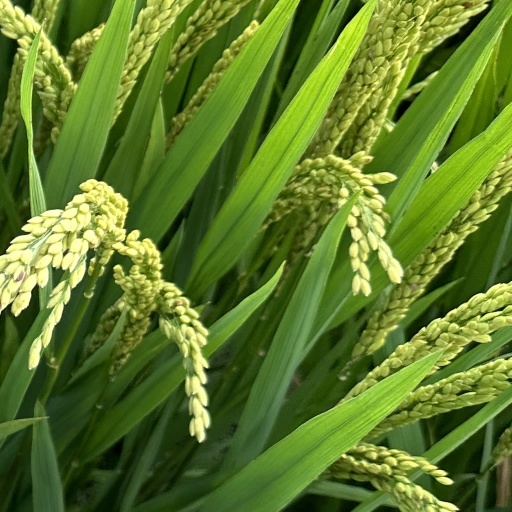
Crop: rice